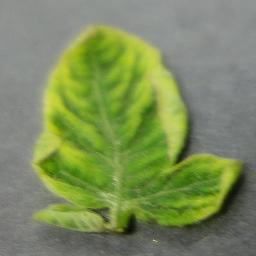
Label: Tomato___Tomato_Yellow_Leaf_Curl_Virus